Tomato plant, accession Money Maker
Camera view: bottom (45 deg); turntable rotation: 300 degrees
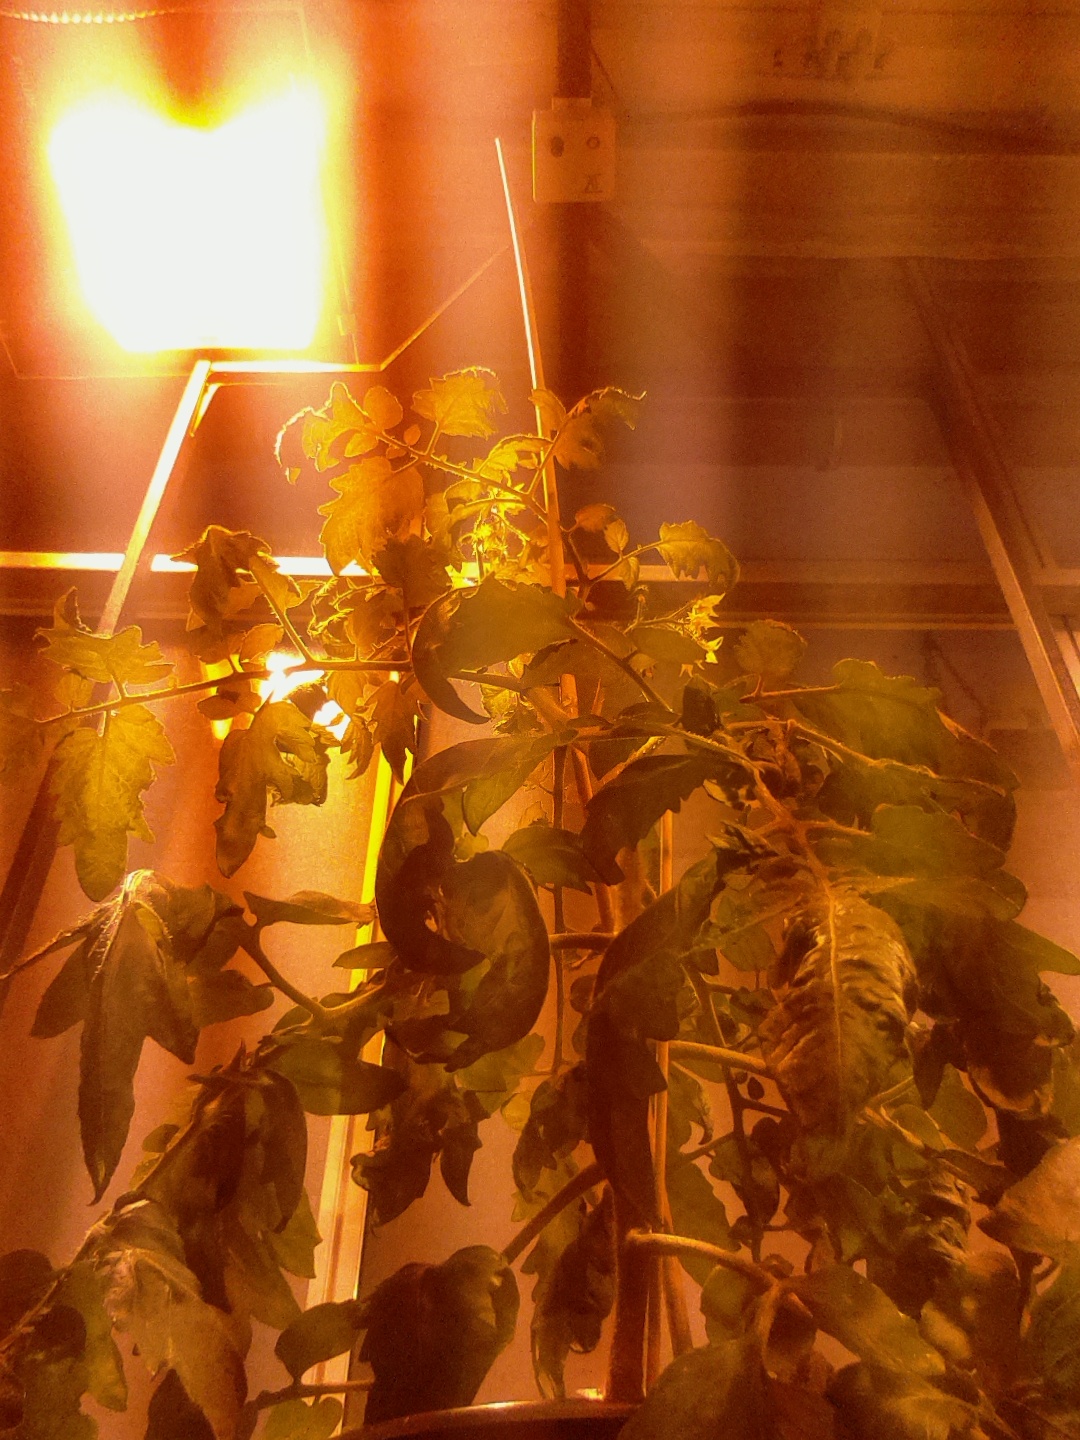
BBCH growth stage 69: End of flowering, 90%-100% of flowers open, more petals falling